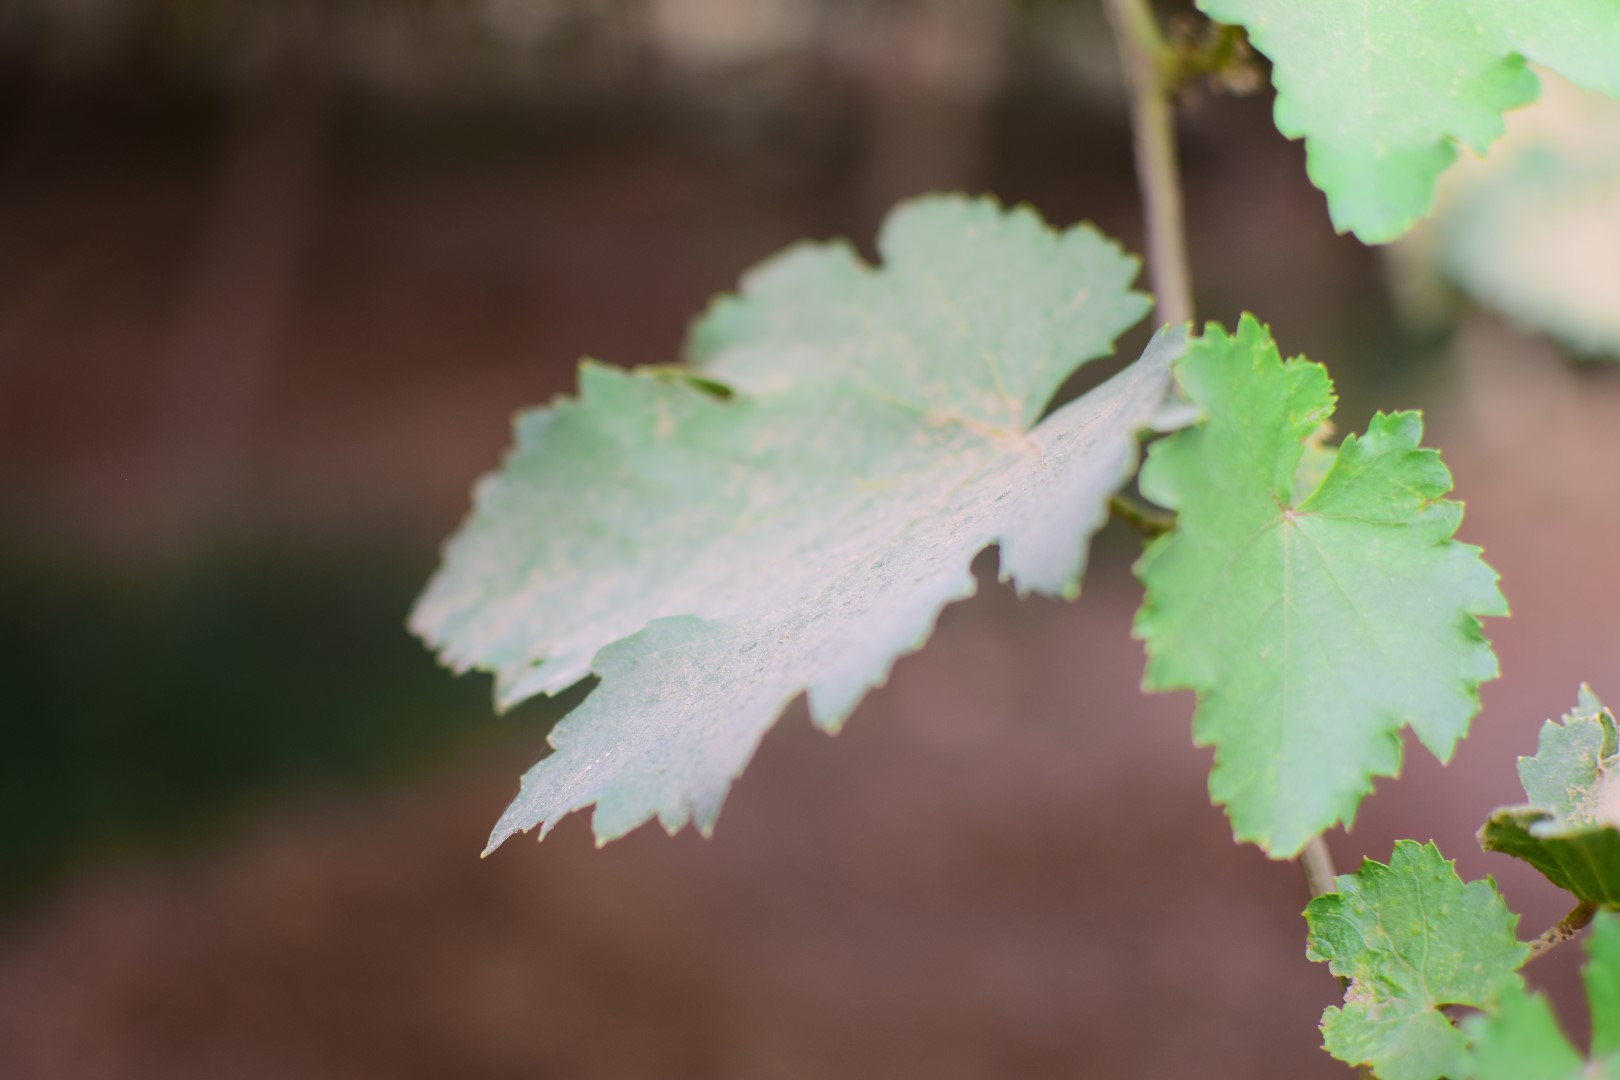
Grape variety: Kamali